Wiège-Faty

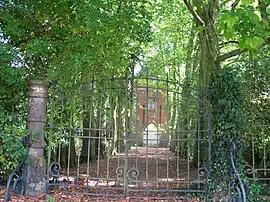
Chateau of Wiège-Faty

Wiège-Faty is a commune in the Aisne department in Hauts-de-France in northern France.